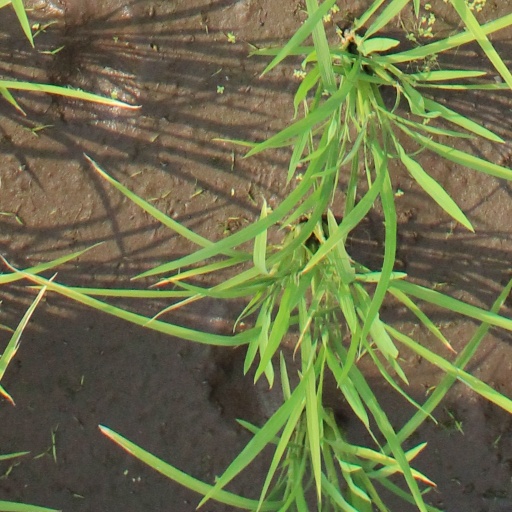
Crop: rice